Simba

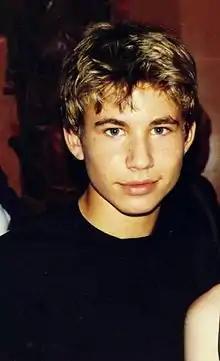
Actor Jonathan Taylor Thomas voiced young Simba and served as visual inspiration for his animators.

The role of Simba's supervising animator was divided between Ruben A. Aquino and Mark Henn, the former of whom was the first animator hired for "The Lion King". Henn served as the supervising animator of Simba as a cub, and Aquino animated him as an adult. Aquino and Henn worked on the character from Disney's California and Florida studios, respectively. According to Aquino, animating four-legged creatures is difficult because artists are required to draw twice as many legs as human characters, while still incorporating human-like qualities. For assistance, Aquino drew inspiration from Disney's previous animal films such as "Bambi", "Lady and the Tramp", and "The Jungle Book". Aquino based his early drawings of Simba on Broderick, whose voice he said offers the character "a lot of humor and vulnerability ... which really gave me something to go on and made it easier for me to flesh out my performance". Aquino would quietly sketch Broderick live during his sessions, which would end up informing each other's performances. Because the adult version of the character is introduced mildly depressed, Aquino originally drew him with sad, soulful eyes and a disheveled mane, but redesigned him to look more heroic at Hahn's request. As a result, Simba ended up resembling Mufasa. To make sure the character looked believable, Aquino studied live lions loaned to the studio and consulted with zoologists.